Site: brandenburg
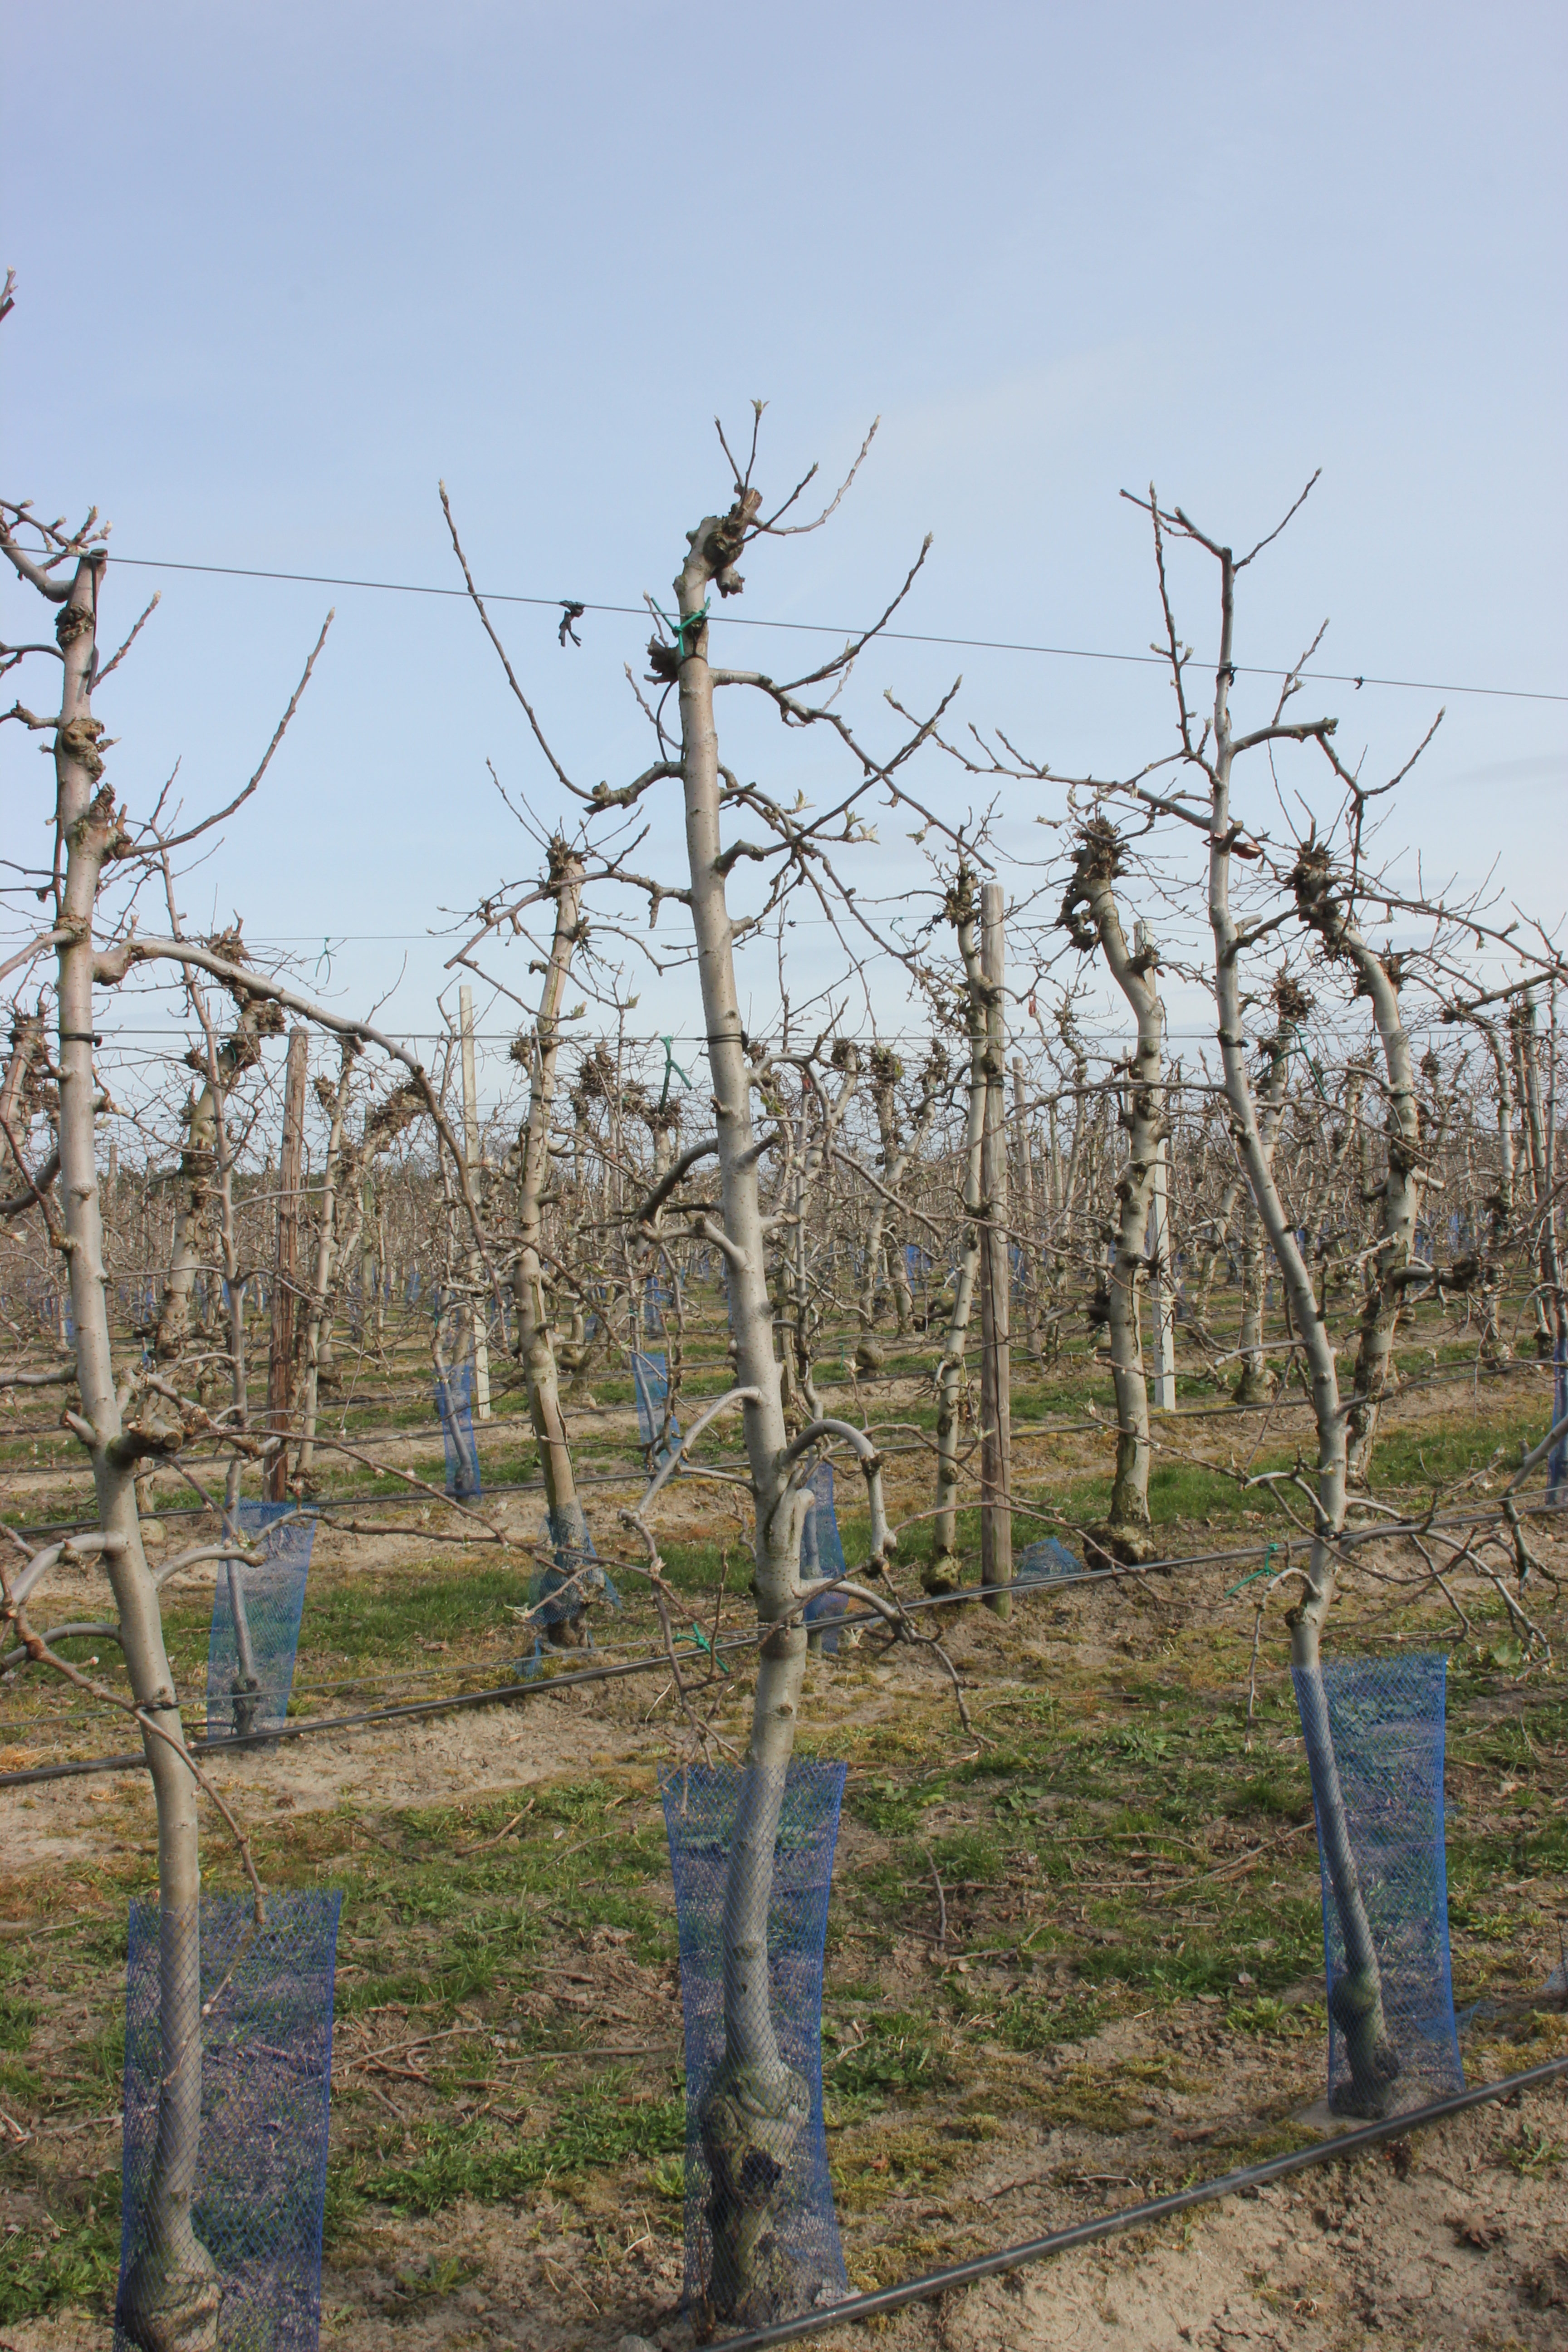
Growth stage (BBCH 54): Inflorescence emergence